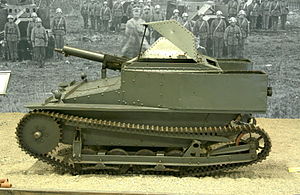
Carden Loyd tankette
En Carden-Loyd tankette Mark VI på et svensk museum
Carden Loyd tanketter var en række britiske tanketter, som blev fremstillet før 2. verdenskrig. Den mest vellykkede var Mark VI, som var den eneste udgave, der blev bygget i større antal. Den blev en klassisk tankette, som blev bygget på licens i adskillige lande og blev grundlag for en række andre modeller.